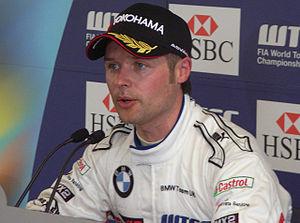
Andy Priaulx, né le 8 août 1974 à Guernsey, est un pilote automobile britannique, champion du monde des pilotes de voitures de tourisme en 2005, 2006 et 2007, et champion d'Europe 2004 pour le compte de l'écurie BMW.
Le sport automobile est l'un des sports les plus populaires au Royaume-Uni. Cette nation est l'une des plus importantes de l'histoire du sport automobile à partir de la deuxième moitié du XXᵉ siècle, avec de nombreux pilotes sacrés champions du monde de différentes catégories, des écuries automobiles parmi les prestigieuses. Le Royaume-Uni accueille des manches des championnats les plus prestigieux. La Motor Sports Association est l'organisation qui dirige le sport automobile au Royaume-Uni.